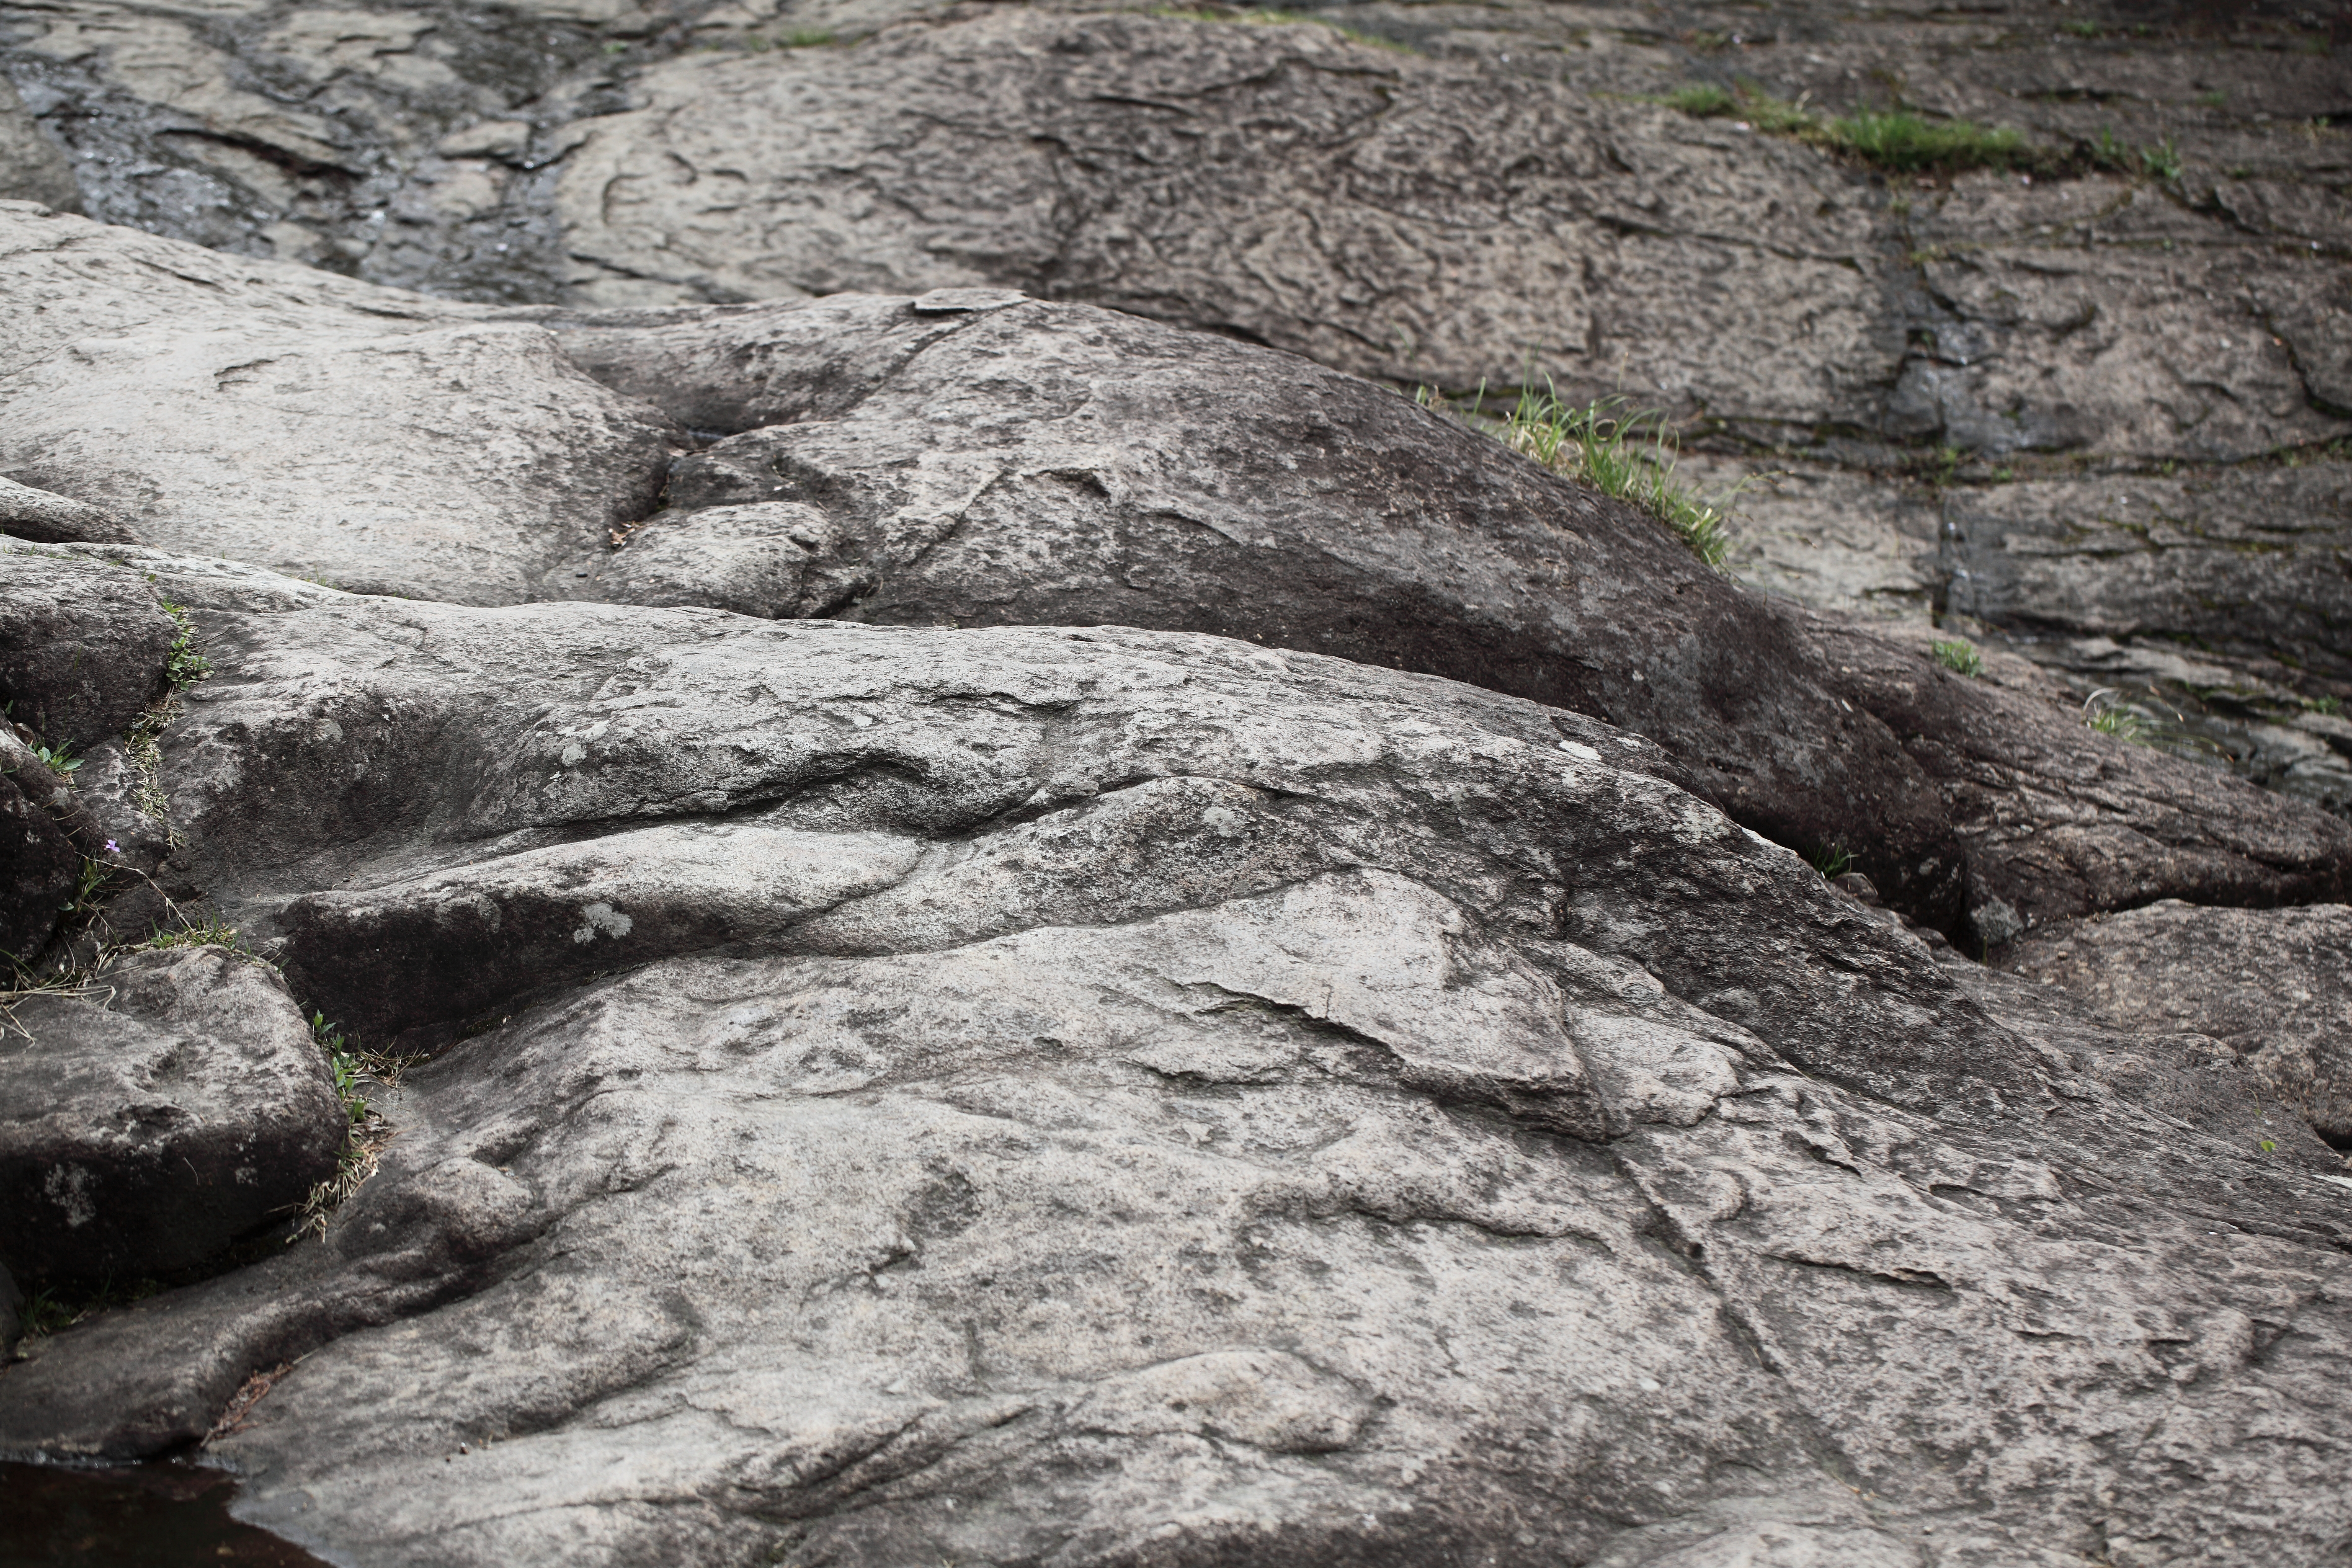
rock, formation, cliff, high, soil, gorge, terrain, material, ridge, rocks, geology, outcrop, boulder, 5d, hires, markii, hi, res, resolution, iwate, bedrock, genbikei, ichinoseki, geological phenomenon